Sanday, Orkney

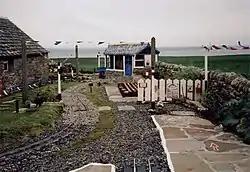
The now defunct Sanday Light Railway

In March 1633, Marion Richart or Layland of Sanday was accused of witchcraft. Her grandson James Fisher said he had seen her and Catrine Miller at an empty house called the House of Howing Greenay, sitting beside the devil in the likeness of a "black man". Other witnesses declared she had charmed a fisherman's bait with the paws of her cat, healed a sick woman with a charm, and charmed milk from cows on Stronsay. She was tried at Kirkwall, found guilty, strangled and burnt.